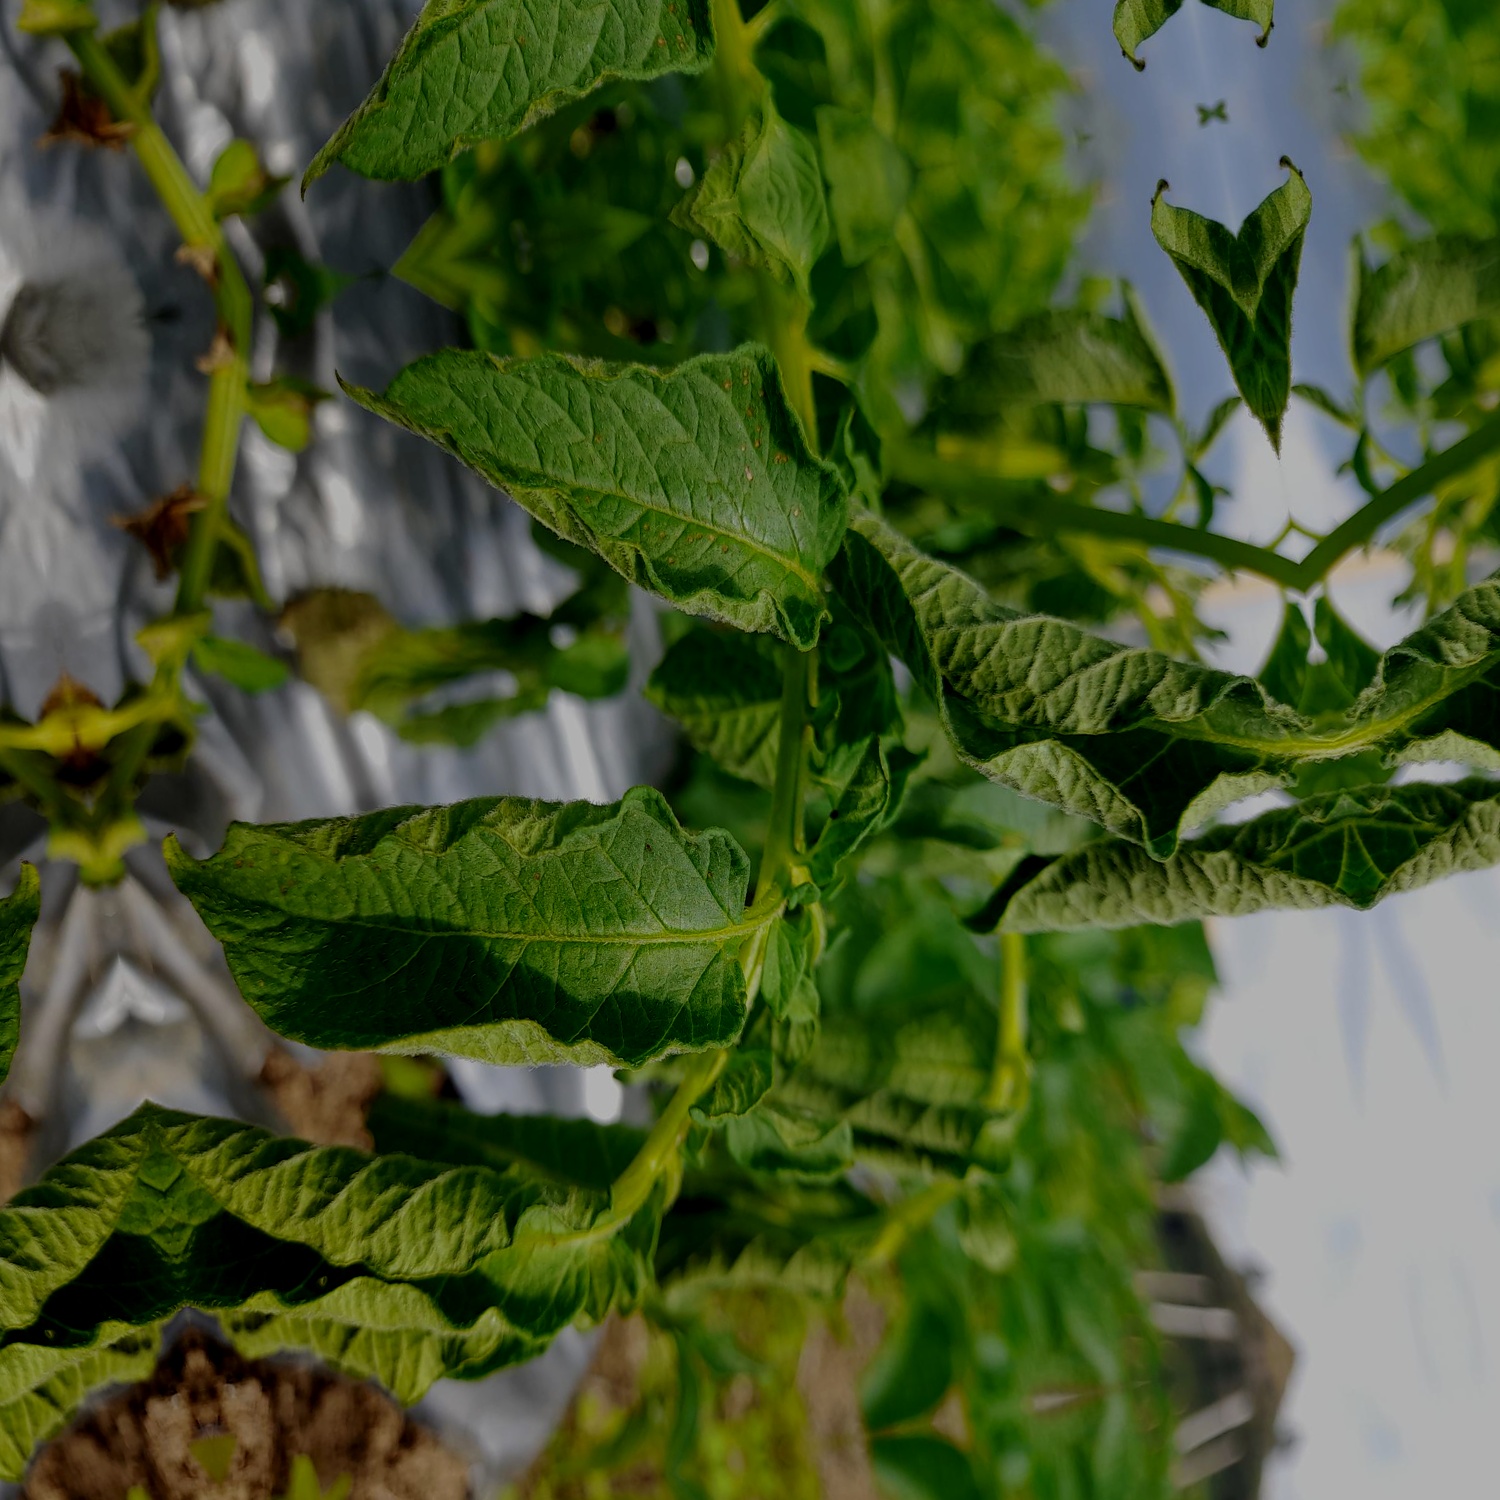
Etiqueta: Pudricion_Parda